Moving Sands

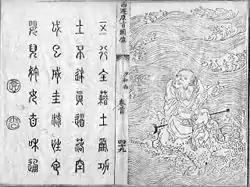
The heroic monk Sha Wujing, as pictured in the "Journey to the West"

In the novel "Journey to the West" the Moving Sand river forms one of the barriers on the way, one of the many difficult areas which the Xuanzang the Monk, Sun Wukong the Monkey, and their companion must cross over. By the mercy and help of the Buddhist goddess Guanyin, who by forethought and prior preparation made it happen, Xuanzang met his third disciple at the Moving (or Flowing) Sands, who joins them after a brief misunderstanding.